UTSA Roadrunners men's basketball

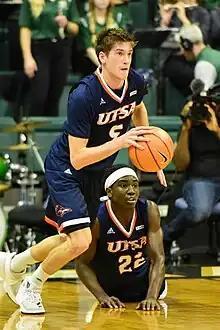
Roadrunners basketball players during a game in 2018

In his first year of coaching, Henson engaged in a major rebuilding effort after succeeding Thompson as head coach. In his first year, UTSA posted a nine-win improvement in the overall record, going to 14–19 and a five-win improvement in Conference USA conference games to 8–10. In his second season, Henson posted a winning record for the first time since 2011–12, going 20–15 for the season and 11–7 in conference play, and being named the conference coach of the year. The UTSA Roadrunners lost in the quarterfinals of the 2018 C-USA tournament, but secured an invite into the 2018 CIT tournament.